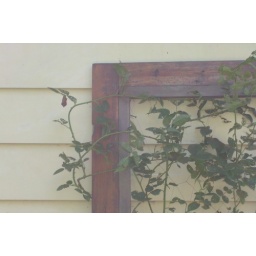
This is a beautiful old door I used to hold up a rose bush in my garden.